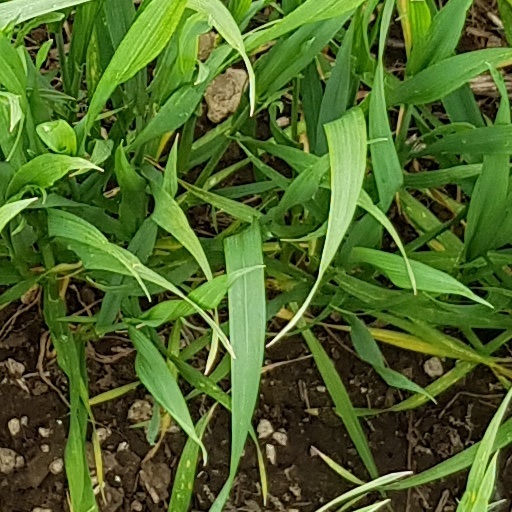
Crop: wheat